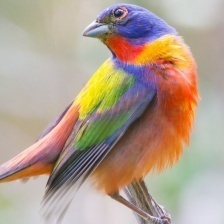
Species: PAINTED BUNTING
Scientific name: PASSERINA CIRIS
ImageNet parent category: indigo_bunting